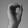
ASL letter: O